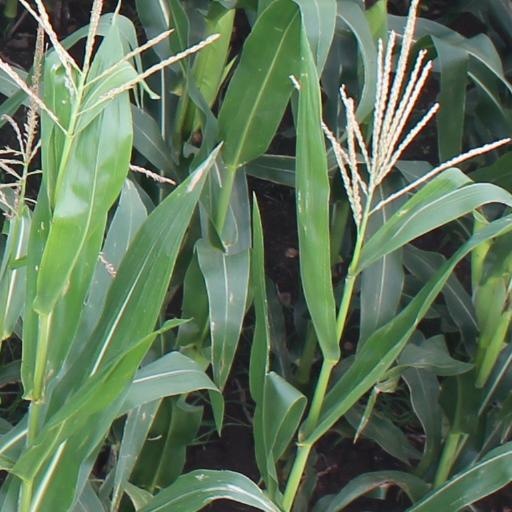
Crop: maize; corn